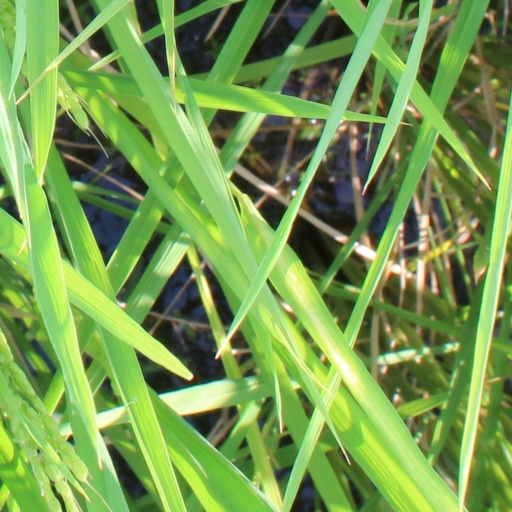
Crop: rice